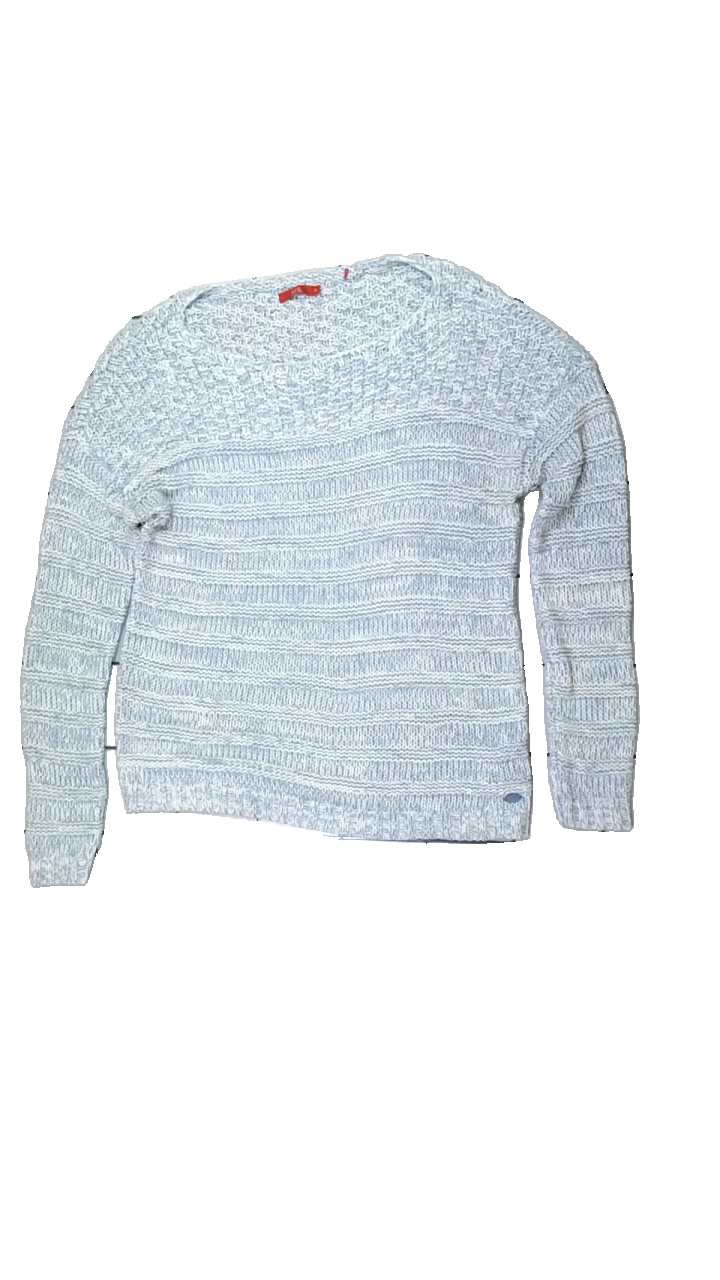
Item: Sweater (Ladies)
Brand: Edc (esprit De Corps)
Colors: White, Blue
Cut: Regular, C-collar
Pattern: Striped
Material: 88% acrylic, 12% cotton
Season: All
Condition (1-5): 3
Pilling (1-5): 5
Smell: Major
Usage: Reuse
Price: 50-100